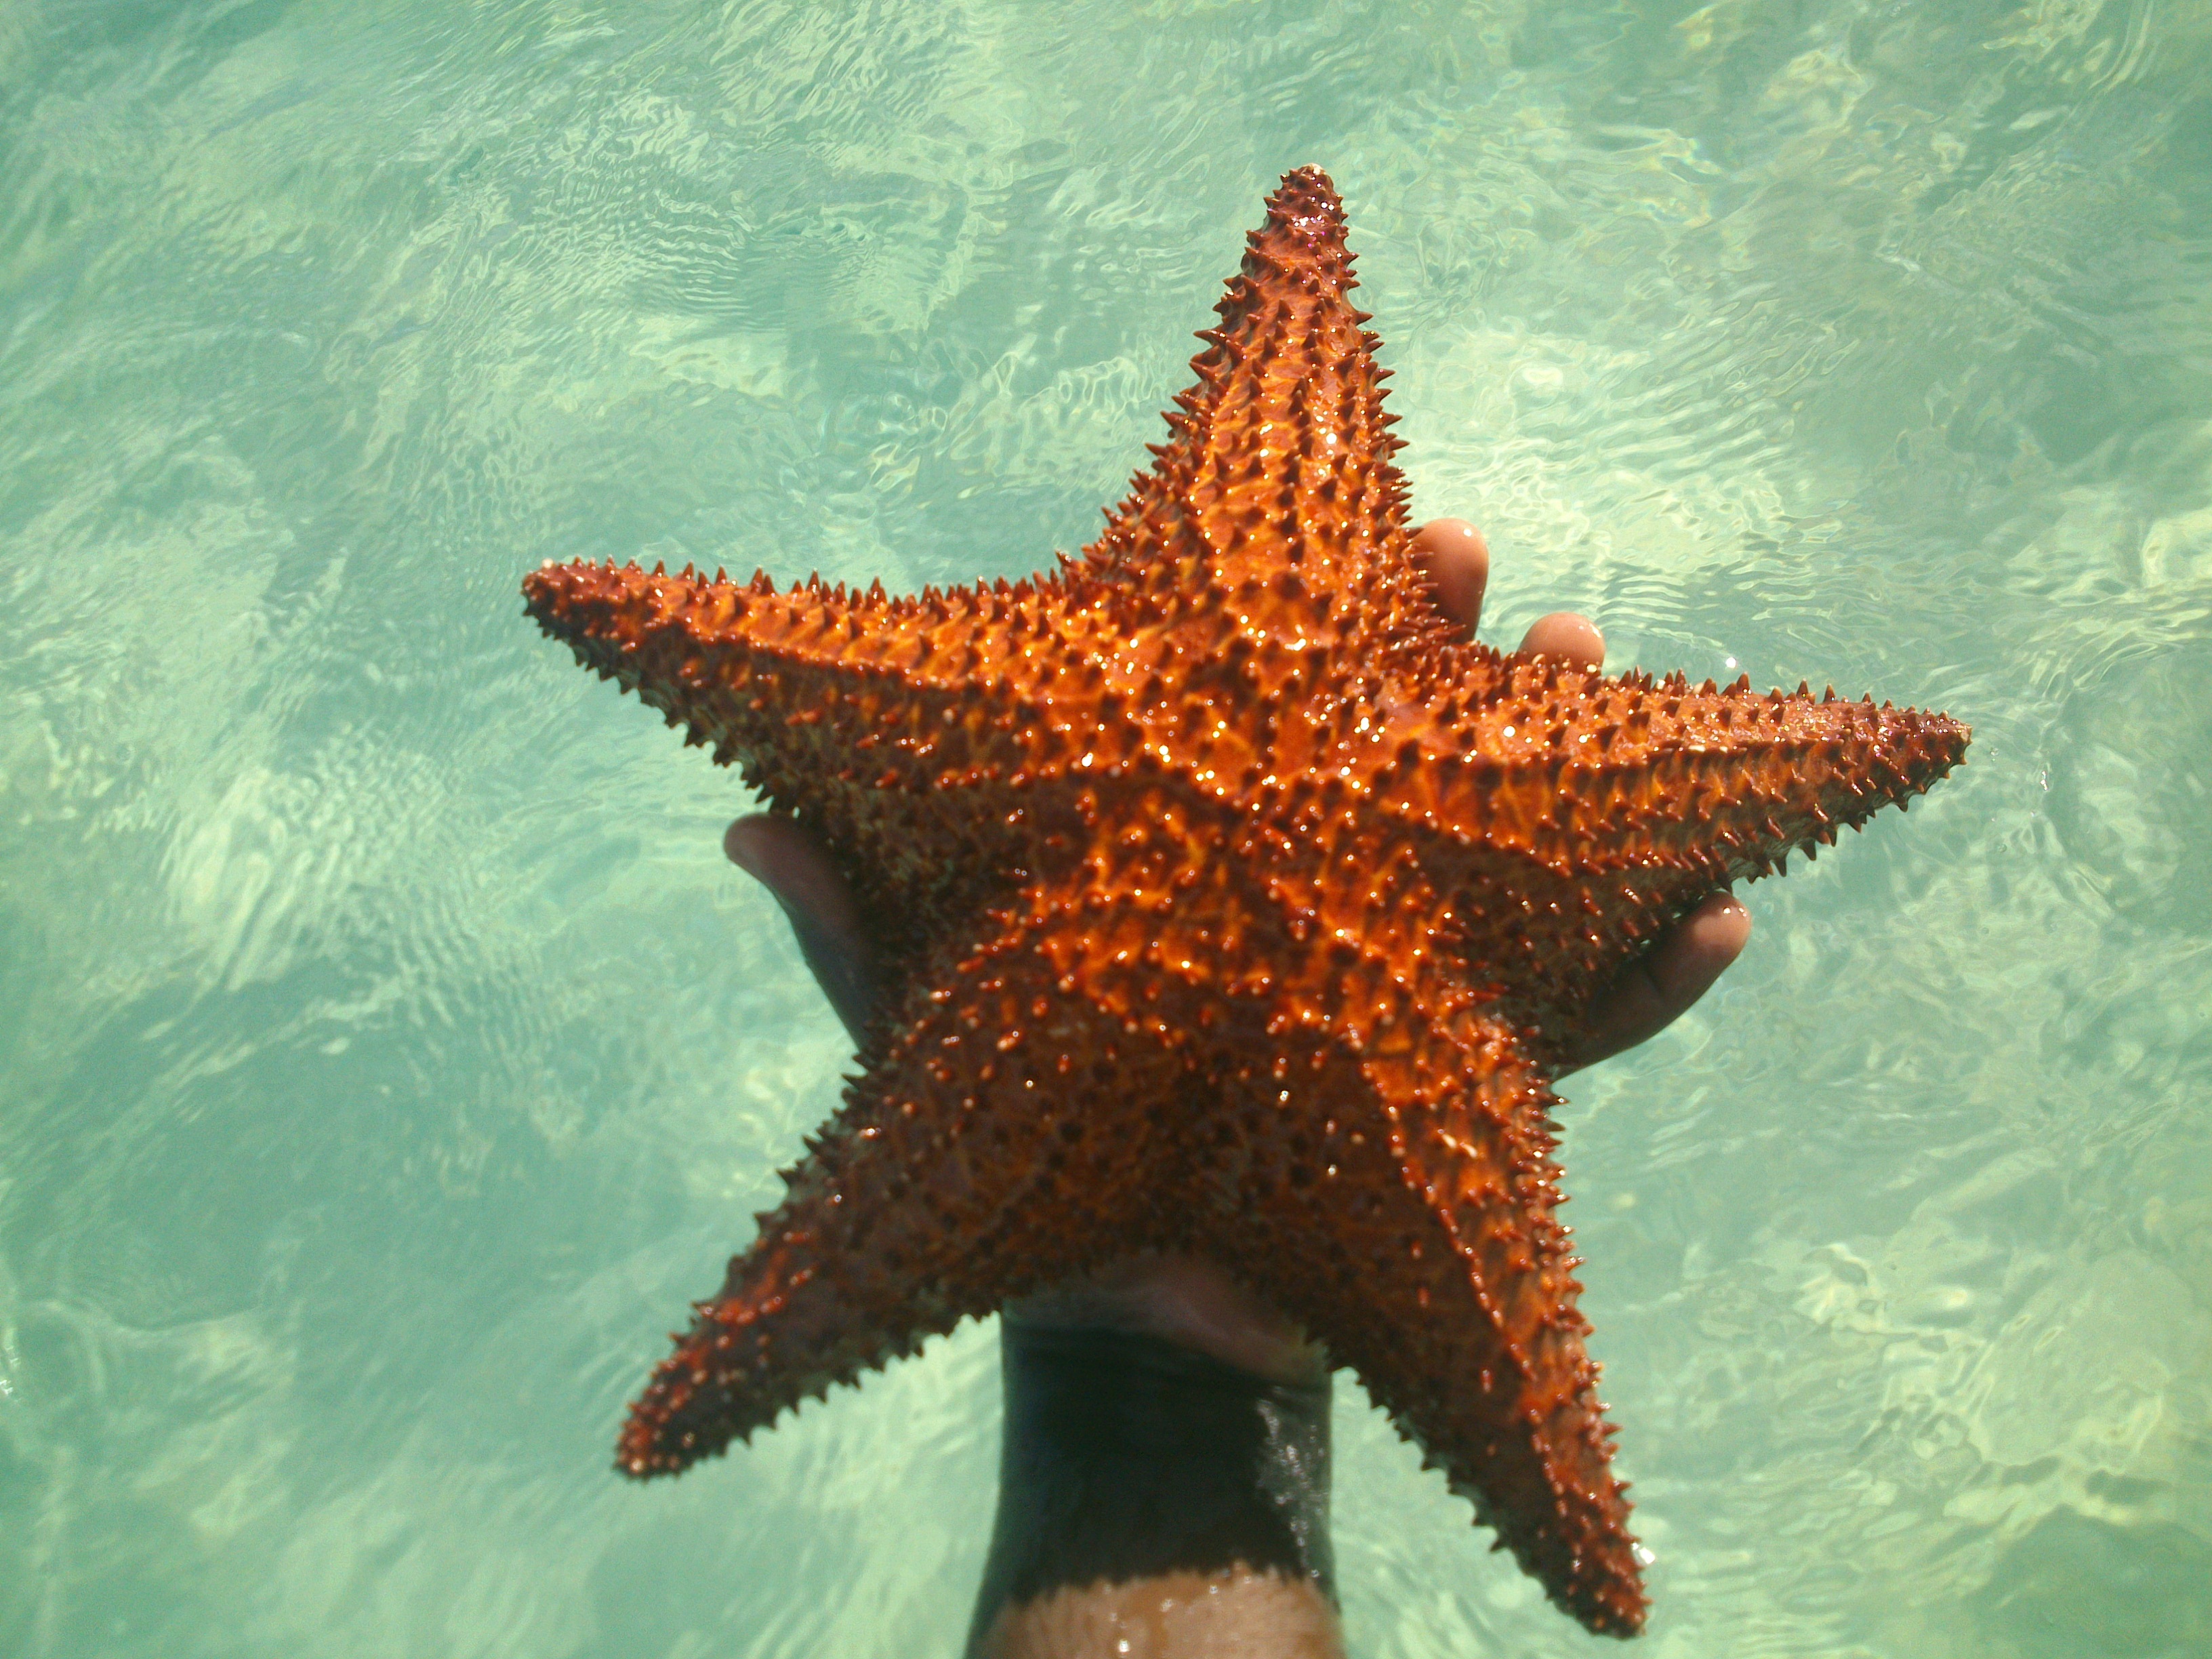
hand, sea, water, star, animal, biology, blue, fauna, starfish, invertebrate, sea star, echinoderm, marine biology, marine invertebrates